I Shall Not Be Moved (poetry collection)

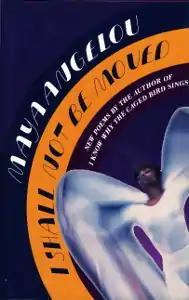

I Shall Not Be Moved is author and poet Maya Angelou's fifth collection of poetry, published by Random House in 1990. Angelou had written four autobiographies and published four other volumes of poetry up to that point. Angelou considered herself a poet and a playwright and her poetry has also been successful, but she is best known for her seven autobiographies, especially her first," I Know Why the Caged Bird Sings". She began, early in her writing career, of alternating the publication of an autobiography and a volume of poetry. Most critics agree that Angelou's poems are more interesting when she recites them.